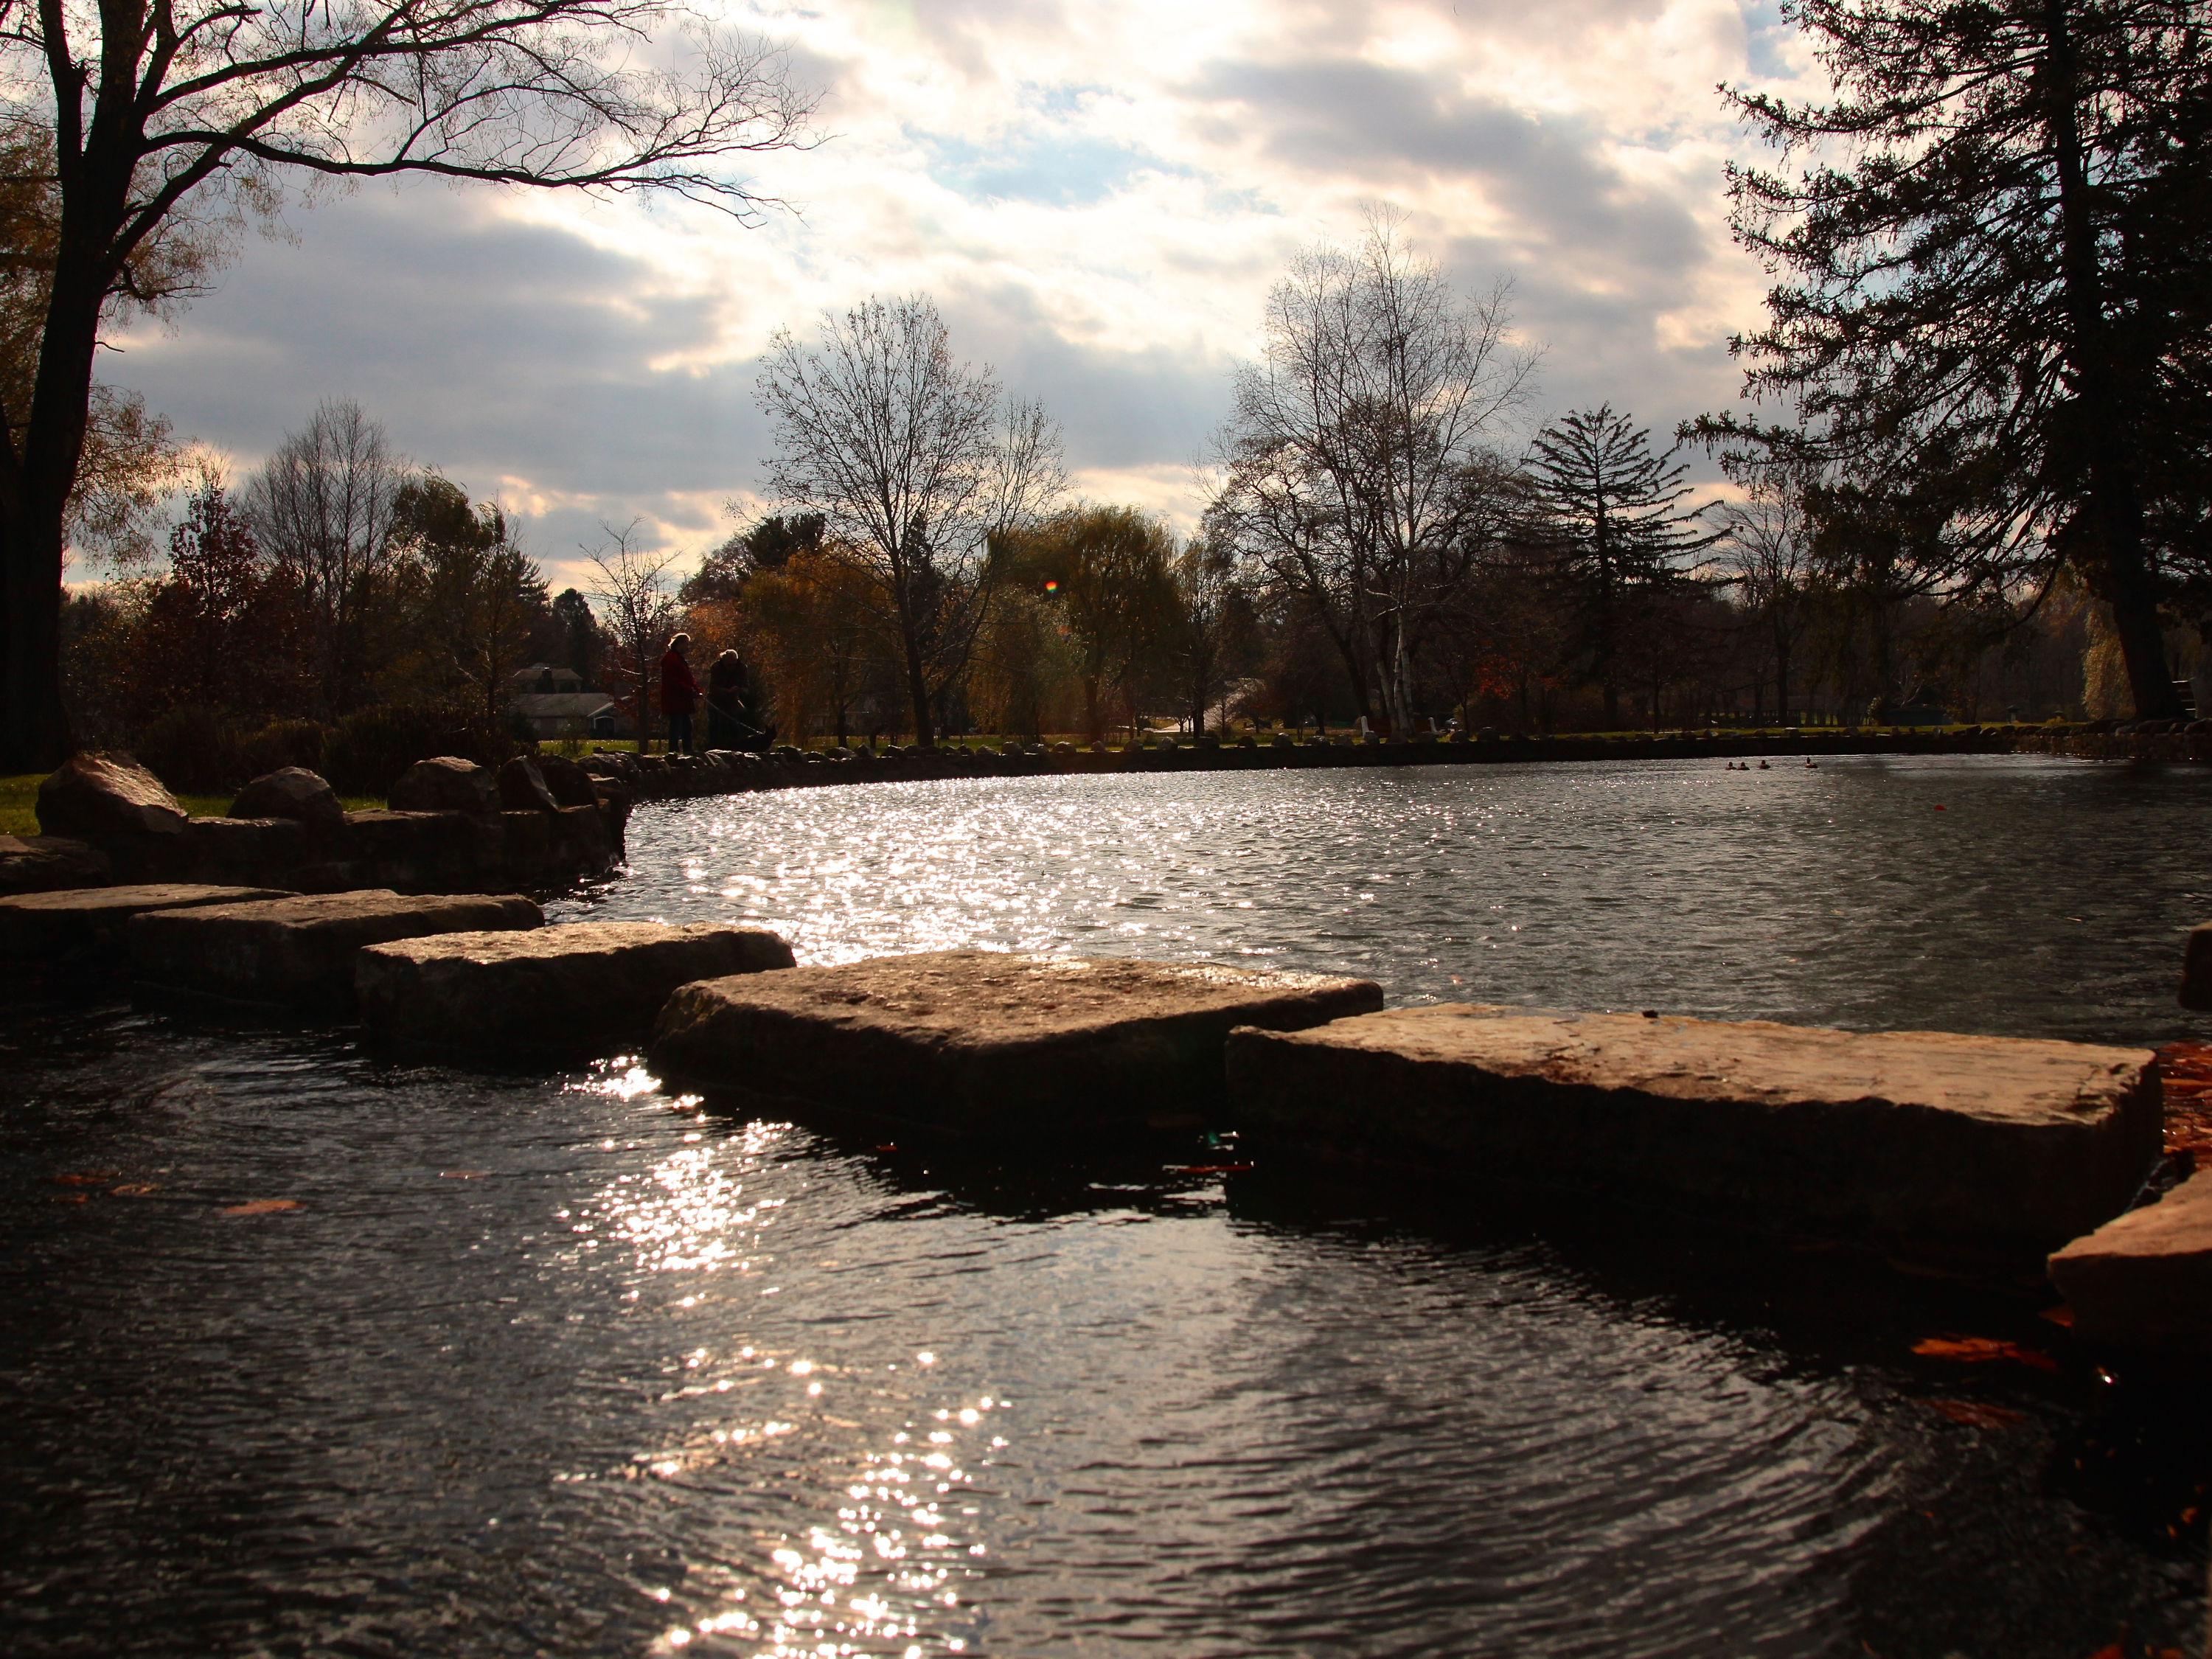
tree, water, nature, sunset, sunlight, morning, lake, river, canal, dusk, pond, evening, reflection, autumn, reservoir, season, waterway, body of water, 3652015, 365the2015edition, day317, day317365, 13nov15